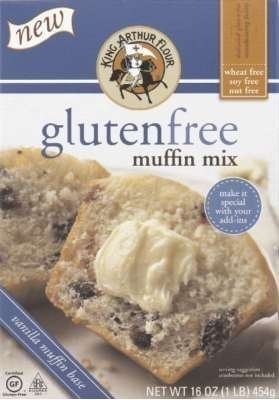
Item Name: King Arthur, Mix Muffin Gf, 18 OZ (Pack of 6) ( Value Bulk Multi-pack)
Value: 108.0
Unit: Fl Oz

Price: 7.44